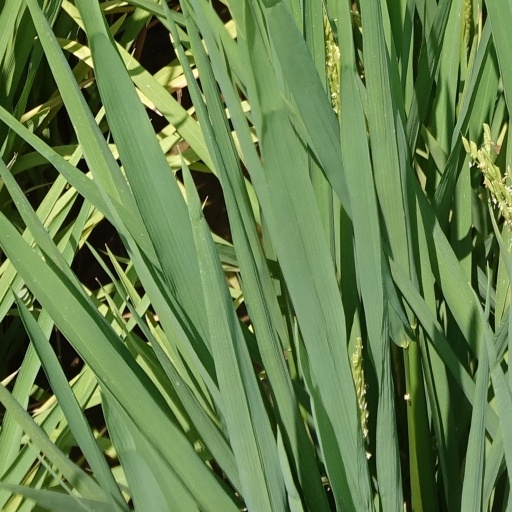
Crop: rice